Mylène Mackay

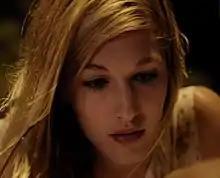
Mylène Mackay in the film "Obamas" in 2018

Mylène Mackay (born 7 July 1987) is a Canadian actress. She received a Canadian Screen Award nomination as Best Supporting Actress at the 4th Canadian Screen Awards for her performance in "Endorphine". In 2016, she appeared as Nelly Arcan in Anne Émond's film "Nelly", and as Marguerite in André Forcier's film "Kiss Me Like a Lover (Embrasse-moi comme tu m'aimes)".